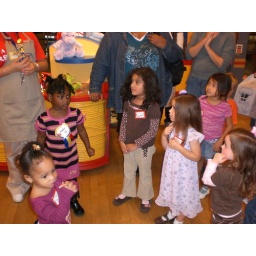
girl did u see da bear over there!